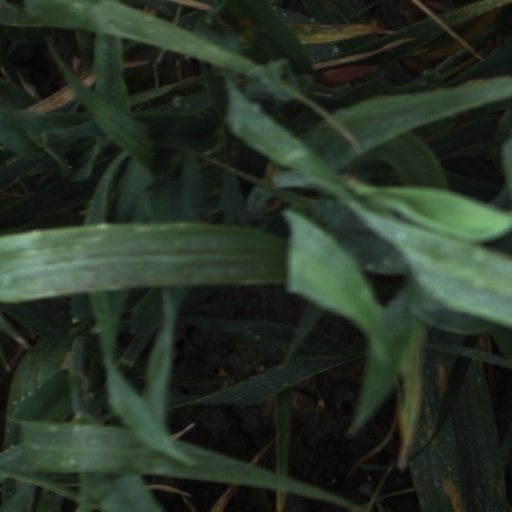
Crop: wheat